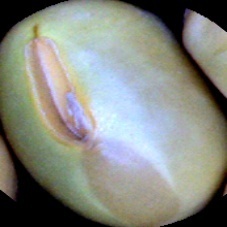
Label: Immature